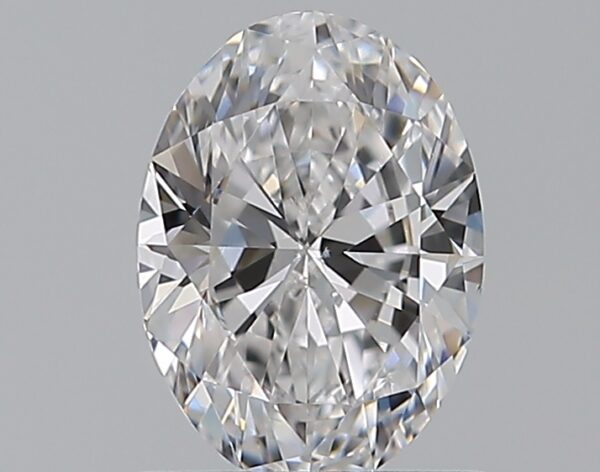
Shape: oval
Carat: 0.7
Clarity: VS2
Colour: D
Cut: EX
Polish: EX
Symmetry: VG
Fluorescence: N
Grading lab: GIA
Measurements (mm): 6.89 x 5 x 3.02